Captain America: Civil War

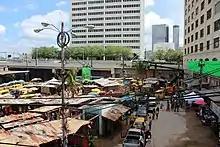
Film set for "Captain America: Civil War" in Downtown Atlanta

Principal photography began on April 27, 2015, in Fayette County, Georgia, at Pinewood Atlanta Studios, under the working title "Sputnik". Other filming locations in the Atlanta metropolitan area included the Buckhead district of Atlanta; the Peachtree Christian Church in Midtown Atlanta; Downtown Atlanta, including an area near Philips Arena known as The Gulch, which served as the market in Lagos; Norcross, Georgia; Porsche's headquarters in Atlanta at Aerotropolis Atlanta, which served as the Avengers' headquarters in the film; and the Atlanta Civic Center, which served as the IFID (Institute for Infectious Diseases) laboratory in Lagos; the latter's interiors doubled as MIT, and a third part was used for a Berlin location. Trent Opaloch served as director of photography, while Chad Stahelski, David Leitch, and "The Winter Soldier" stuntman Spiro Razatos were second unit directors.